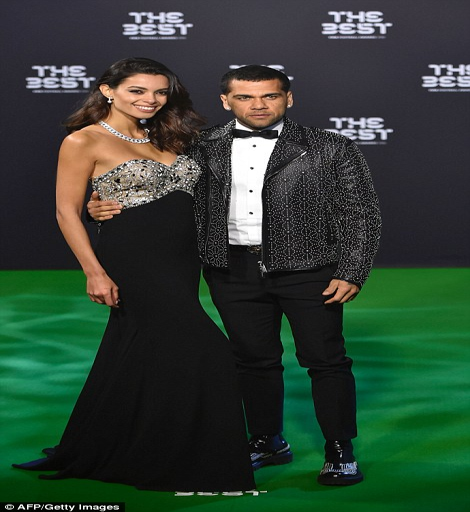
football player shows off in a dazzling jacket alongside person , who wore a silver and black dress